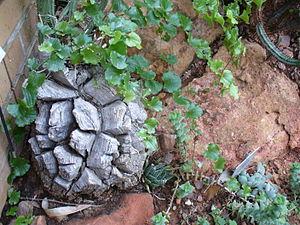
Dioscorea elephantipes est une espèce de plantes tubéreuses du genre Dioscorea de la famille des Dioscoreaceae. Elle est originaire du sud-ouest de l'Afrique du Sud, incluant la région du Cap.